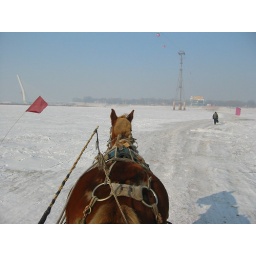
Taking a horse and carriage over the frozen Songhua river in Harbin